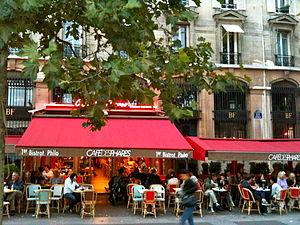
Un café philosophique est une discussion philosophique ouverte à tous, organisée dans un café ou dans un autre lieu public. Un café-philo n’est pas une conversation informelle dans un bistrot où l’on « refait le monde », comme son nom pourrait le laisser croire, mais plutôt une séance de discussion organisée, avec un horaire bien précis, un sujet choisi et un animateur compétent. Le sujet est souvent décidé en commun au début de la séance, sur une liste de propositions des participants.